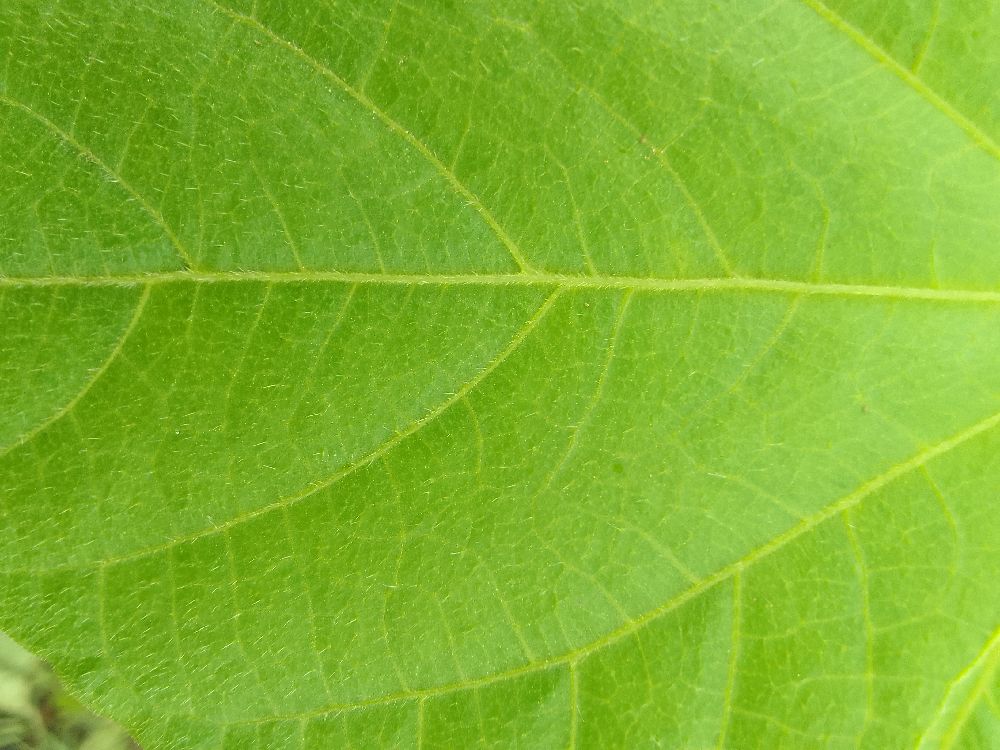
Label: healthy